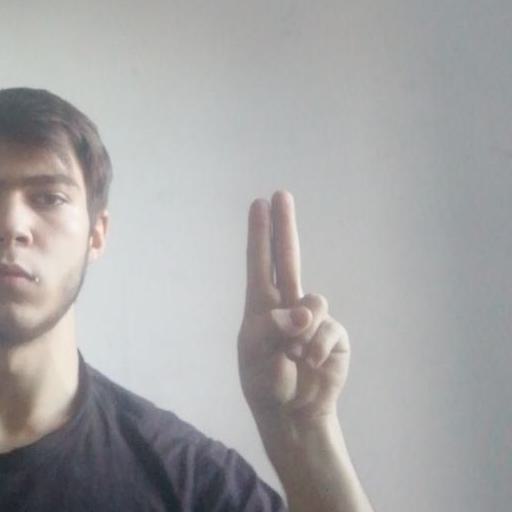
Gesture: two_up